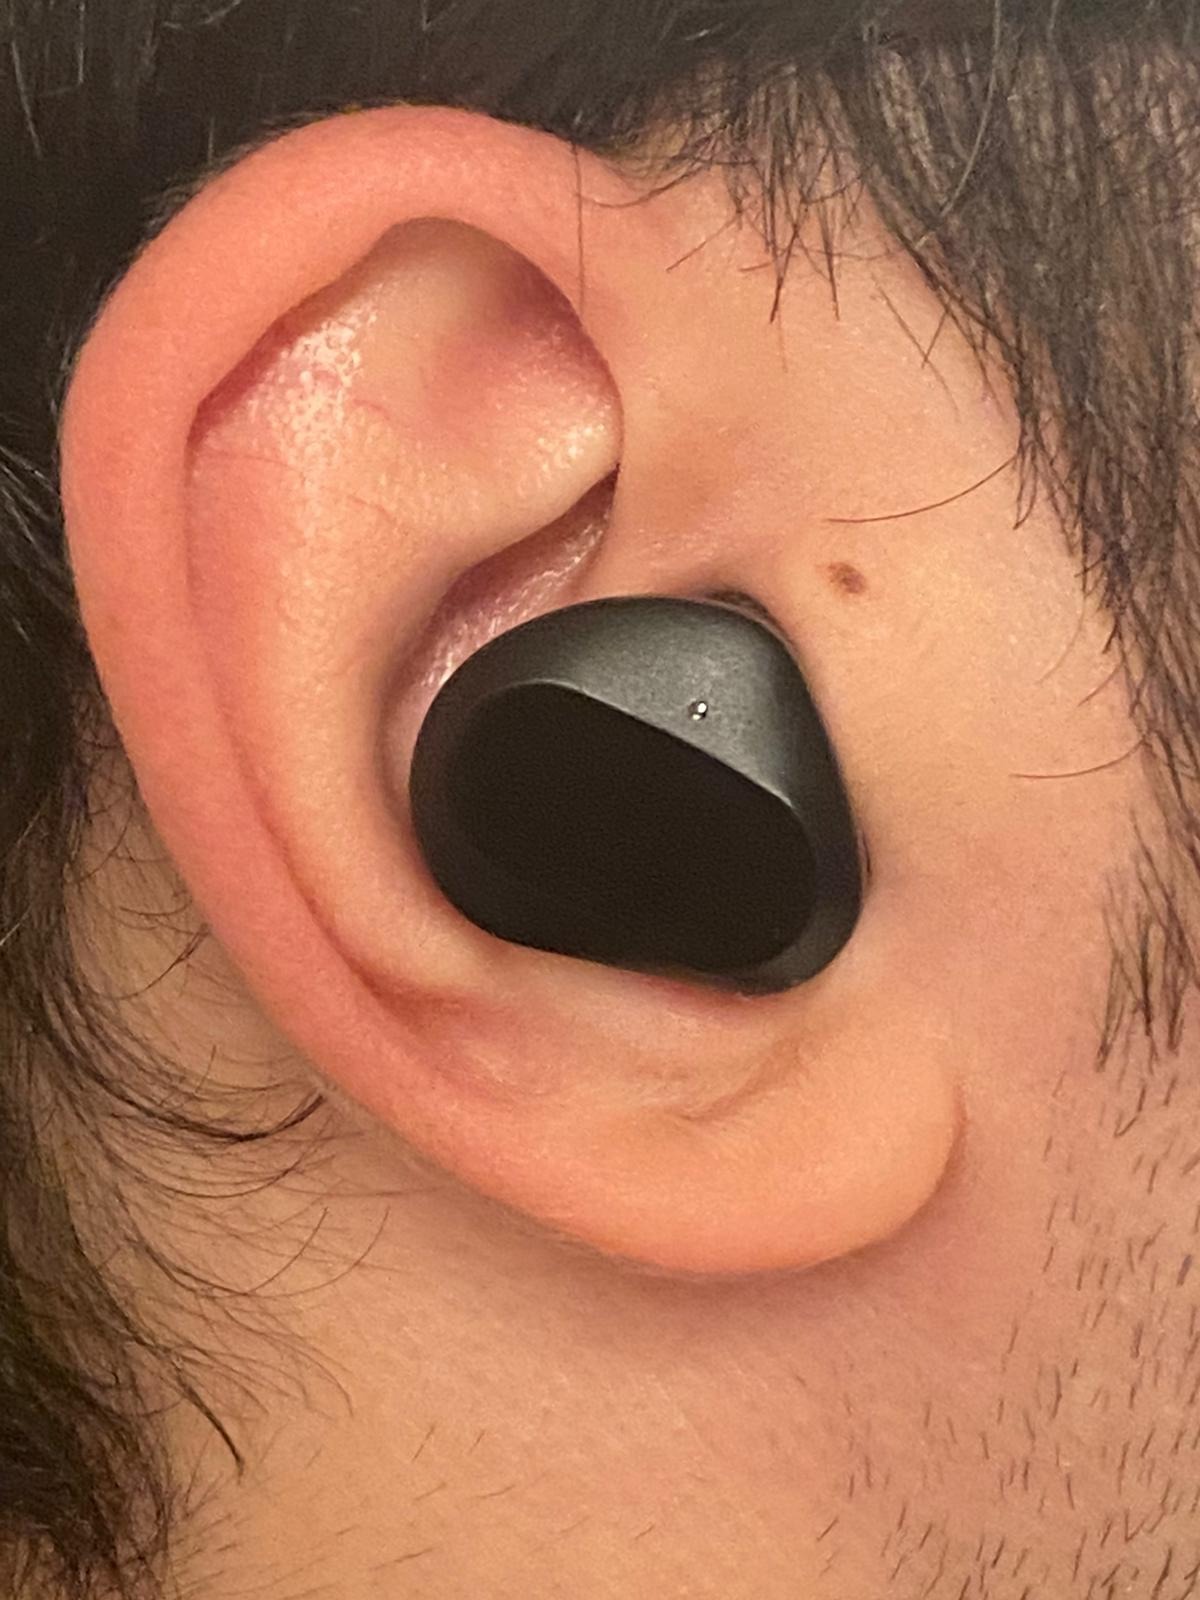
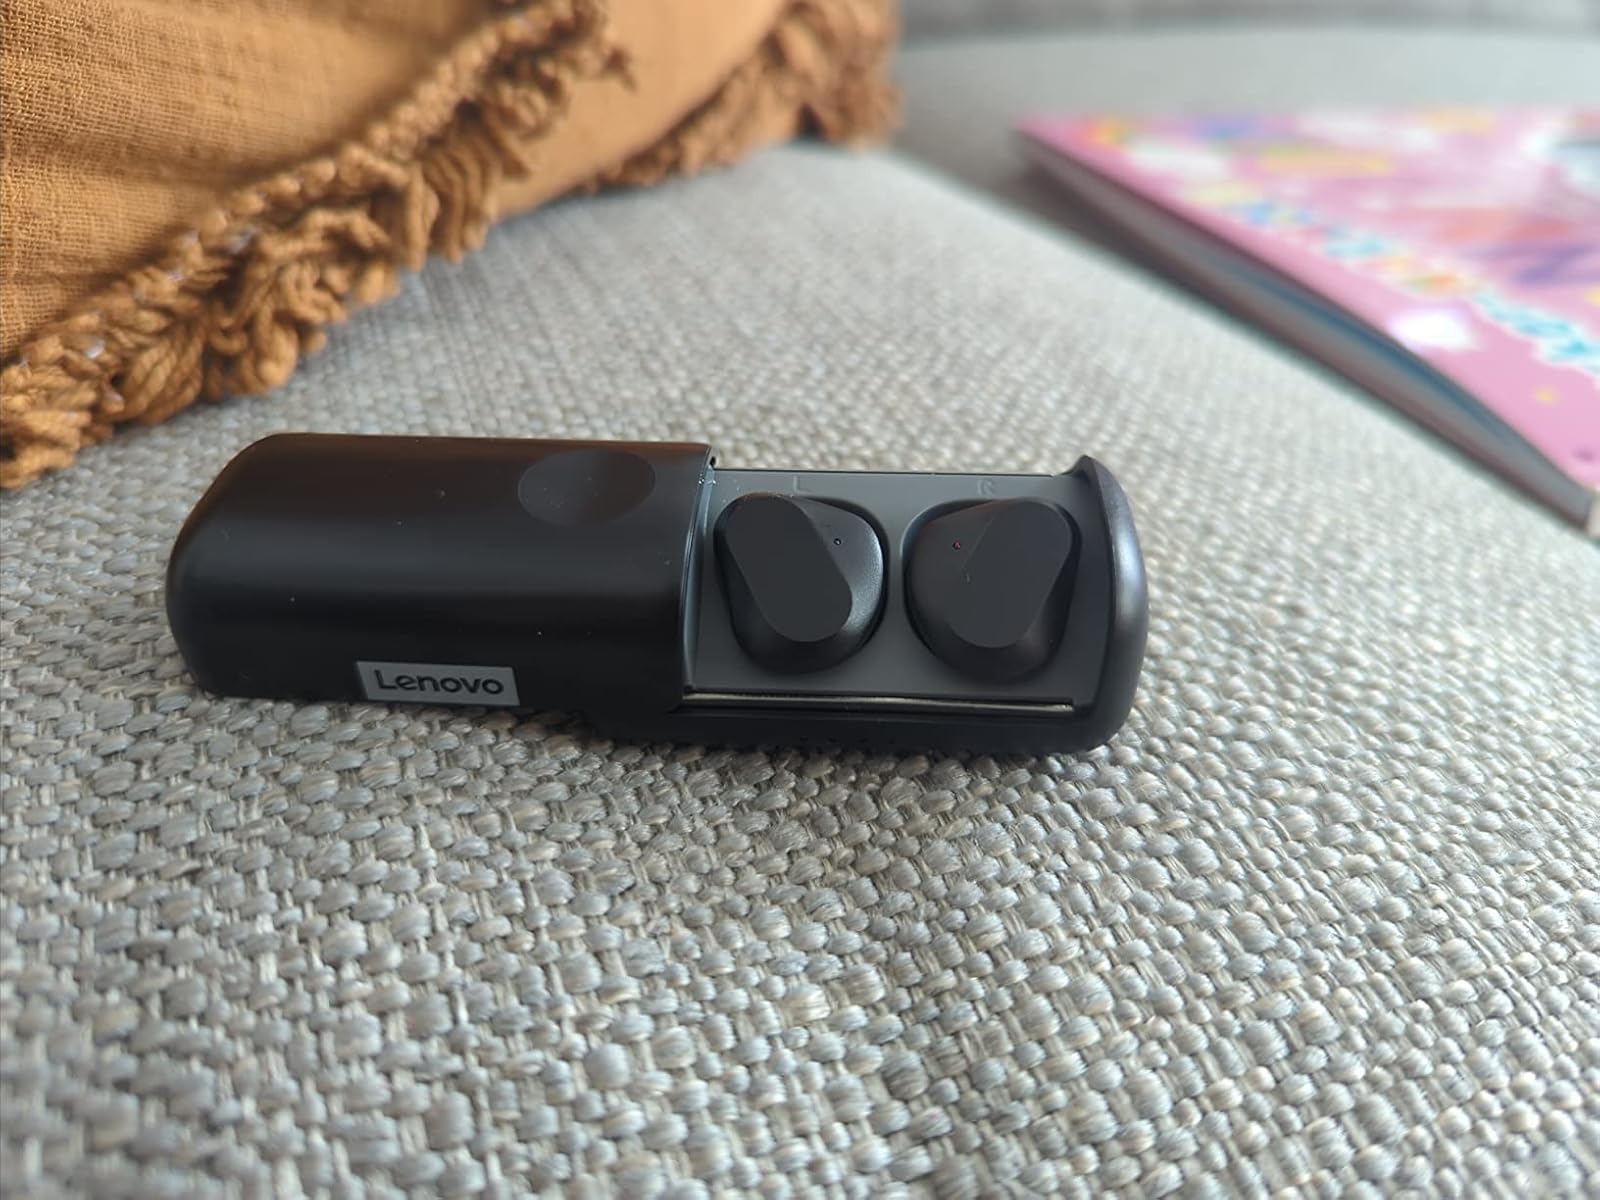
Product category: earbuds
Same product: yes